Arikok National Park

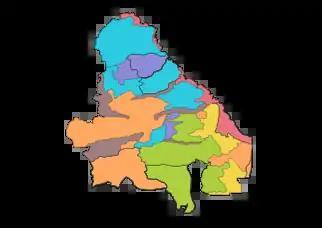
Main vegetation types in Arikok National Park. *"The hatched areas are presumed to represent the same vegetation type as indicated by the respective color."

The year 1996 witnessed the approval of the Nature and Landscape Structure Memorandum by the Aruban government. A commission was subsequently formed to establish Arikok National Park, and in 1997, they formulated a policy document outlining how the national park would be managed.